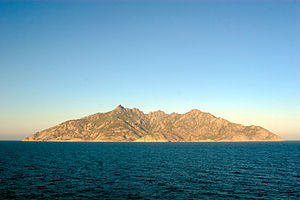
Montecristo
Montecristo set fra nord
Montecristo er en italiensk ø i det Tyrrhenske hav ud for Toscanas kyst. Øen har et areal på 10,4 km². Den har ingen faste beboere; men der er dog altid udstationeret to eller flere medarbejdere fra det italienske Corpo Forestale, som er en slags naturkorps med politimyndighed. Det højeste punkt er Monte della Fortezza, 645 m.o.h.